Bombardment of Casablanca

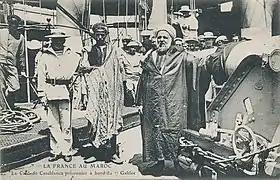
The Pacha of Casablanca, Abu Bakr Ibn Abi Zaid as-Slawi, captive on the French cruiser Galilée, which bombed Casablanca from 5–7 August 1907.

Over three days of bombs raining down from the French warships, followed by carnage and pillaging from troops on the ground, what had been a prosperous city of 30,000 inhabitants was transformed into a field of rubble with nothing spared except for the European neighbourhood.